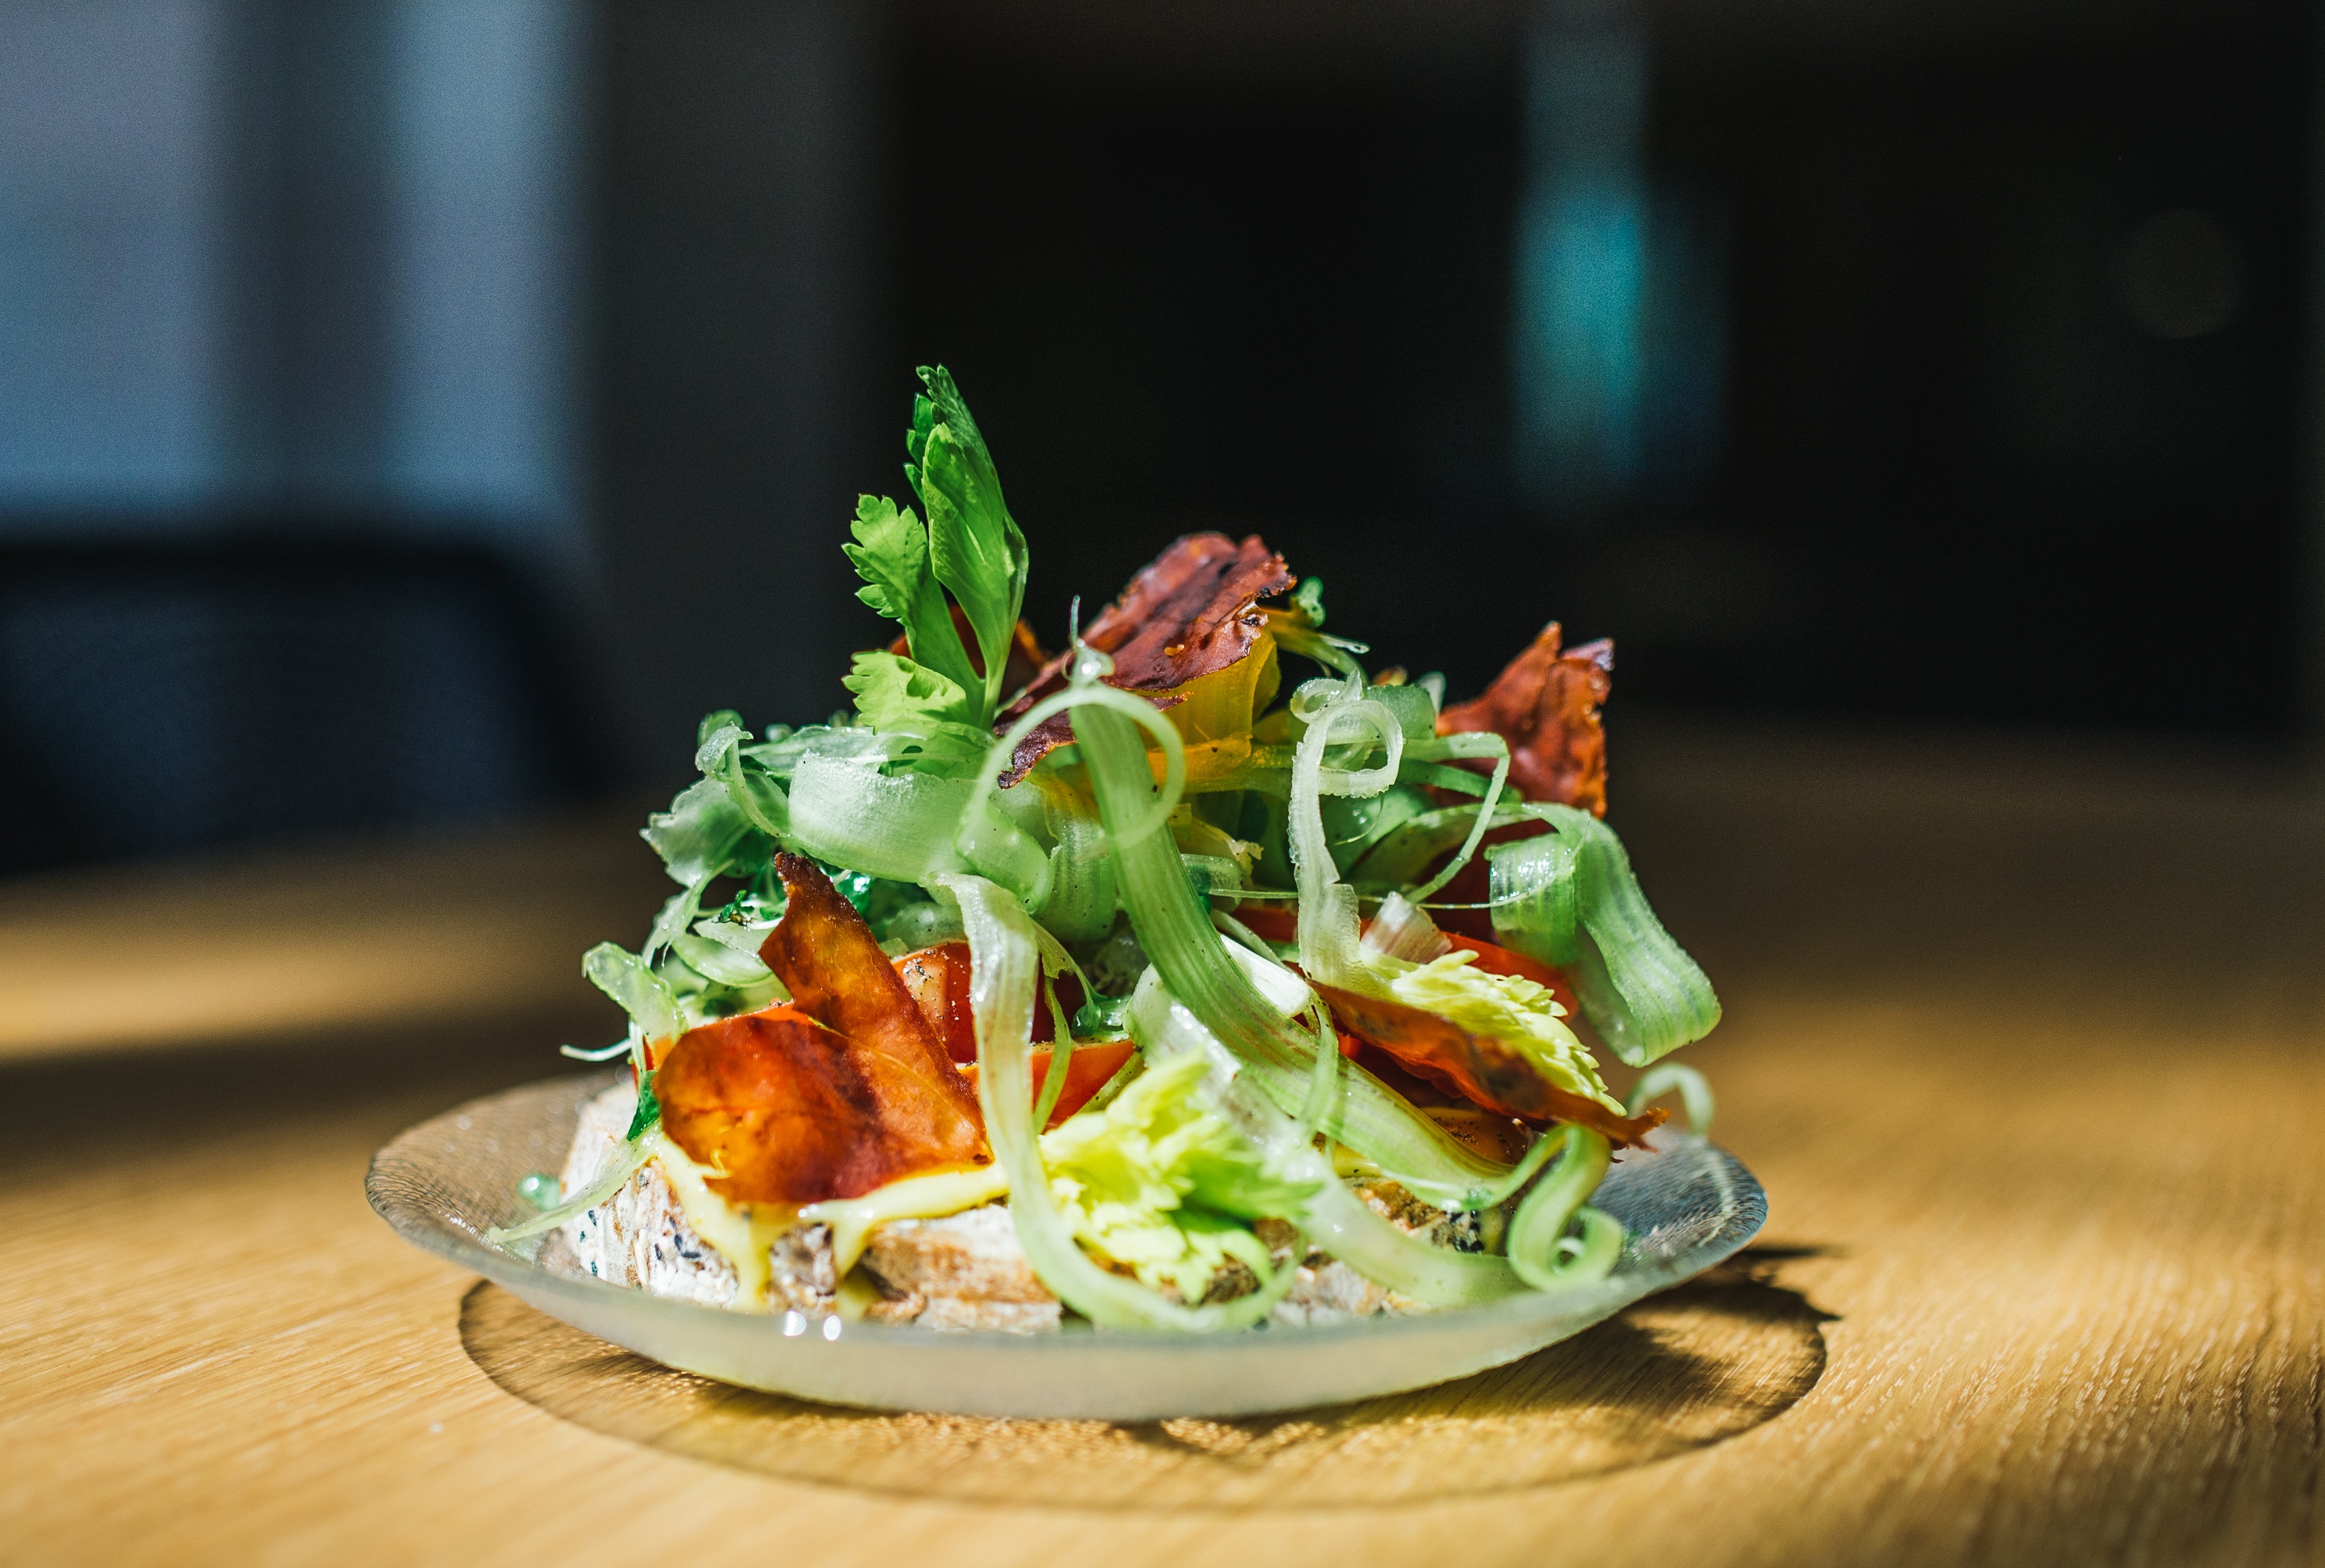
dish, meal, food, salad, produce, vegetable, cuisine, sense